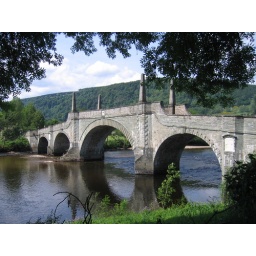
Bridge built and designed by William Adam opened in 1733 to cross the river Ray.